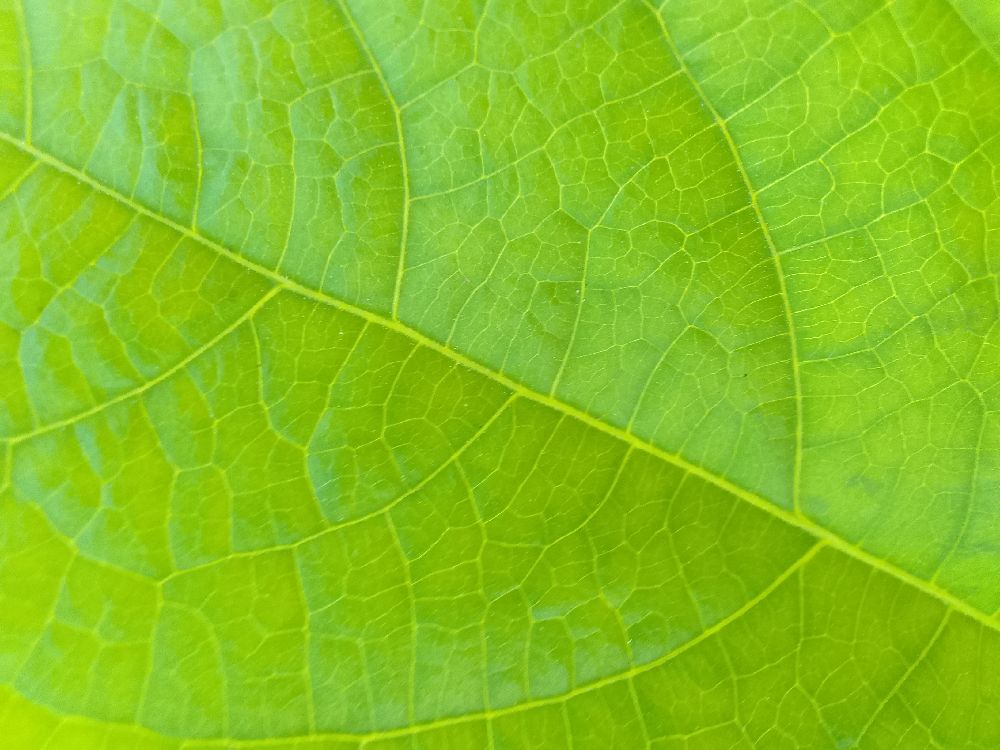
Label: healthy